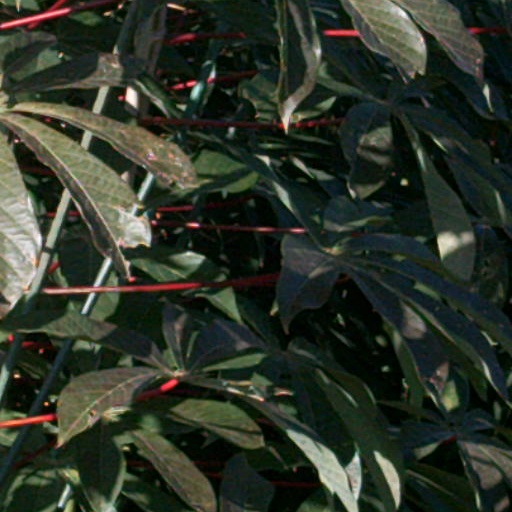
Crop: cassava